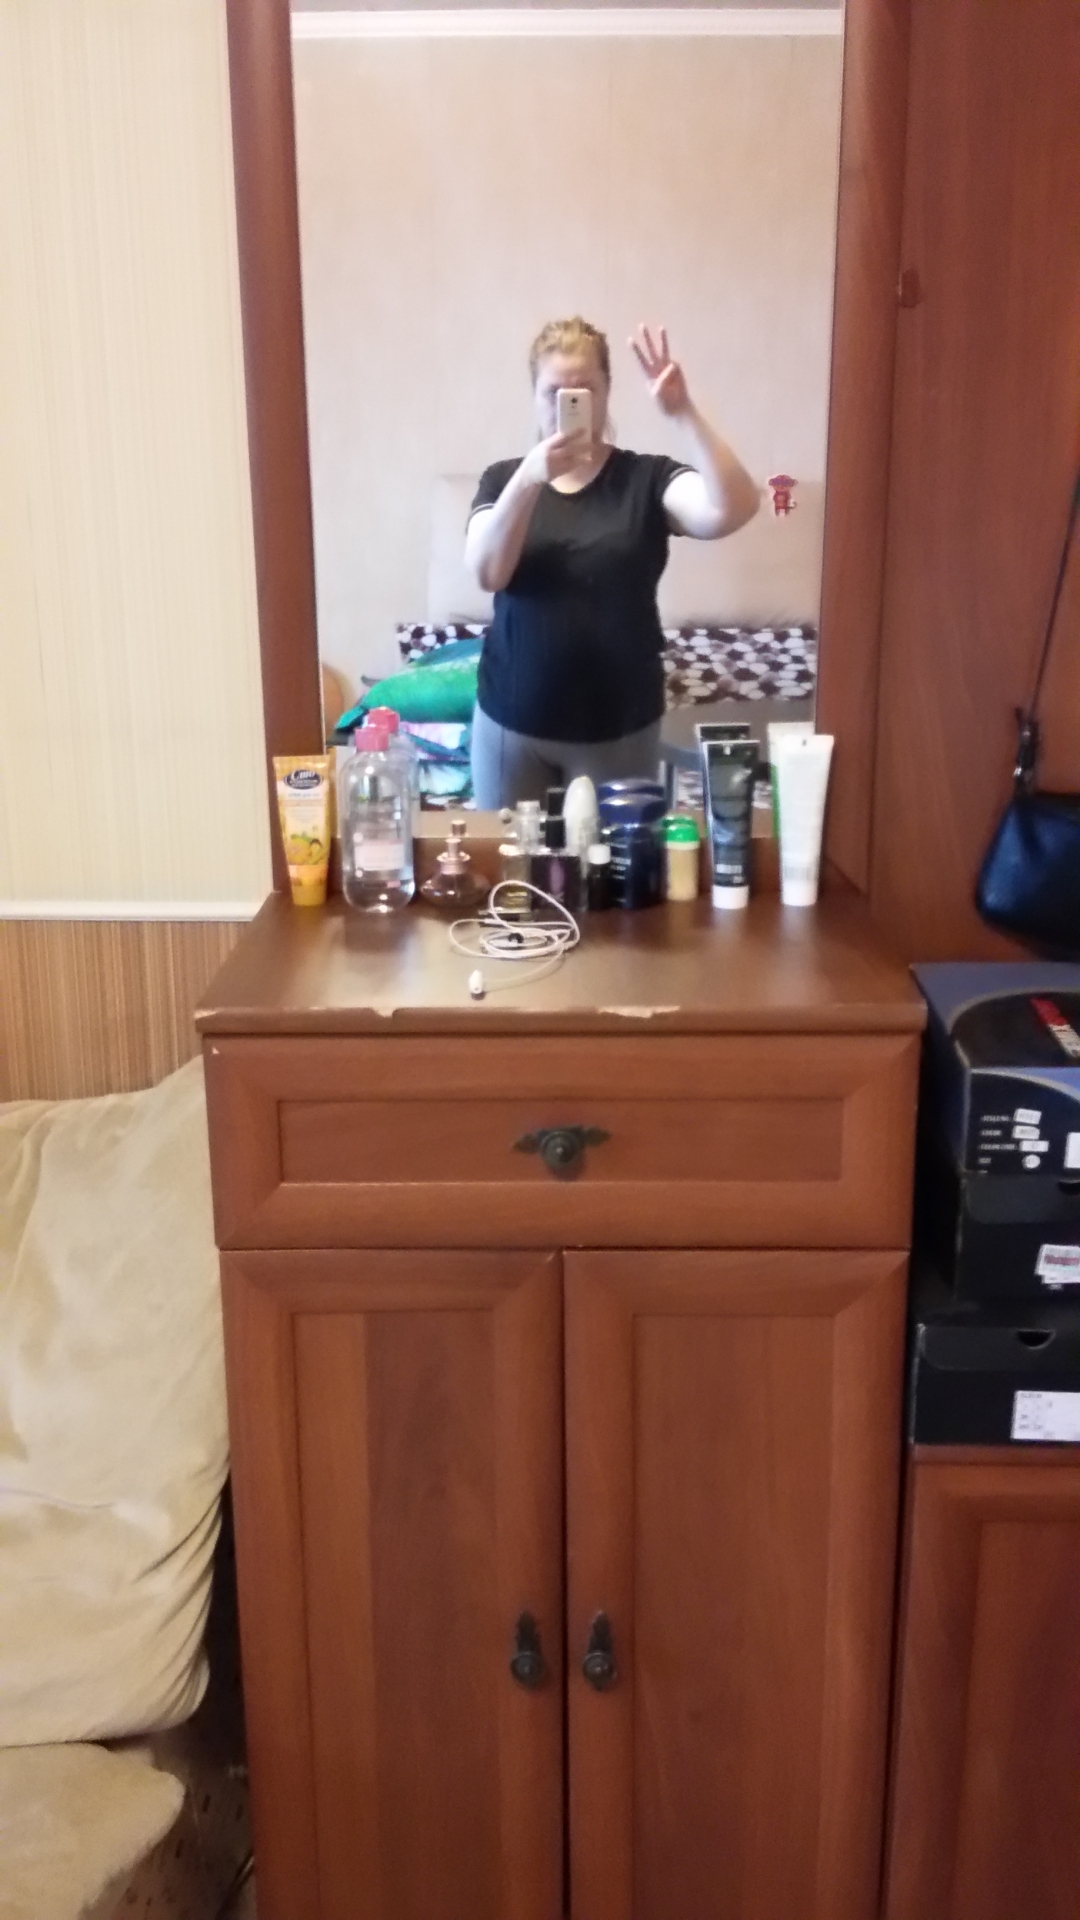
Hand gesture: three